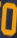
Number: 0